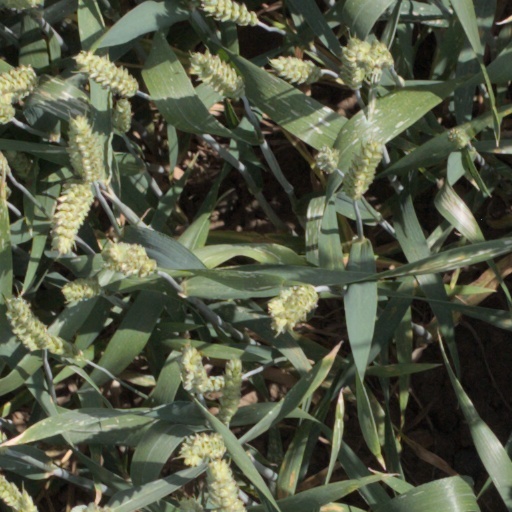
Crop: wheat